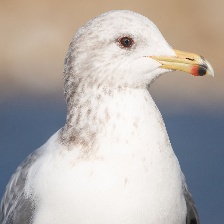
Species: CALIFORNIA GULL
Scientific name: LARUS CALIFORNICUS